Sacramento Northern Railway

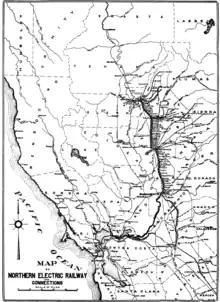
Map of Northern Electric Railway Connections

The Southern Division began as the Oakland and Antioch Railway, which opened its line between Bay Point and Walnut Creek in 1910, extending to Lafayette the following year. While a bridge was planned to cross Suisun Bay, this never materialized; construction began around 1912 but ceased the following year. A wooden ferry, "Bridget", was built to temporarily move trains between West Pittsburg and Chipps Island. This was done simultaneously to major expansion, with a new line run across the Sacramento Delta, trackage agreements with the Key System to their transbay ferry terminal in Oakland, and a new tunnel through the Oakland Hills. Regular service between Bay Point and San Francisco began on April 7, 1913. "Bridget" was destroyed by a fire in May 1914 — OAE rented tugs and barges until a new ferry was built. Her replacement, "Ramon", was put into service by the end of the year. Full service between Oakland and Sacramento commenced on September 3, 1914. The Oakland, Antioch and Eastern Railway, as it had become known in 1912, entered receivership in 1920 and was reorganized as the San Francisco–Sacramento Railroad.